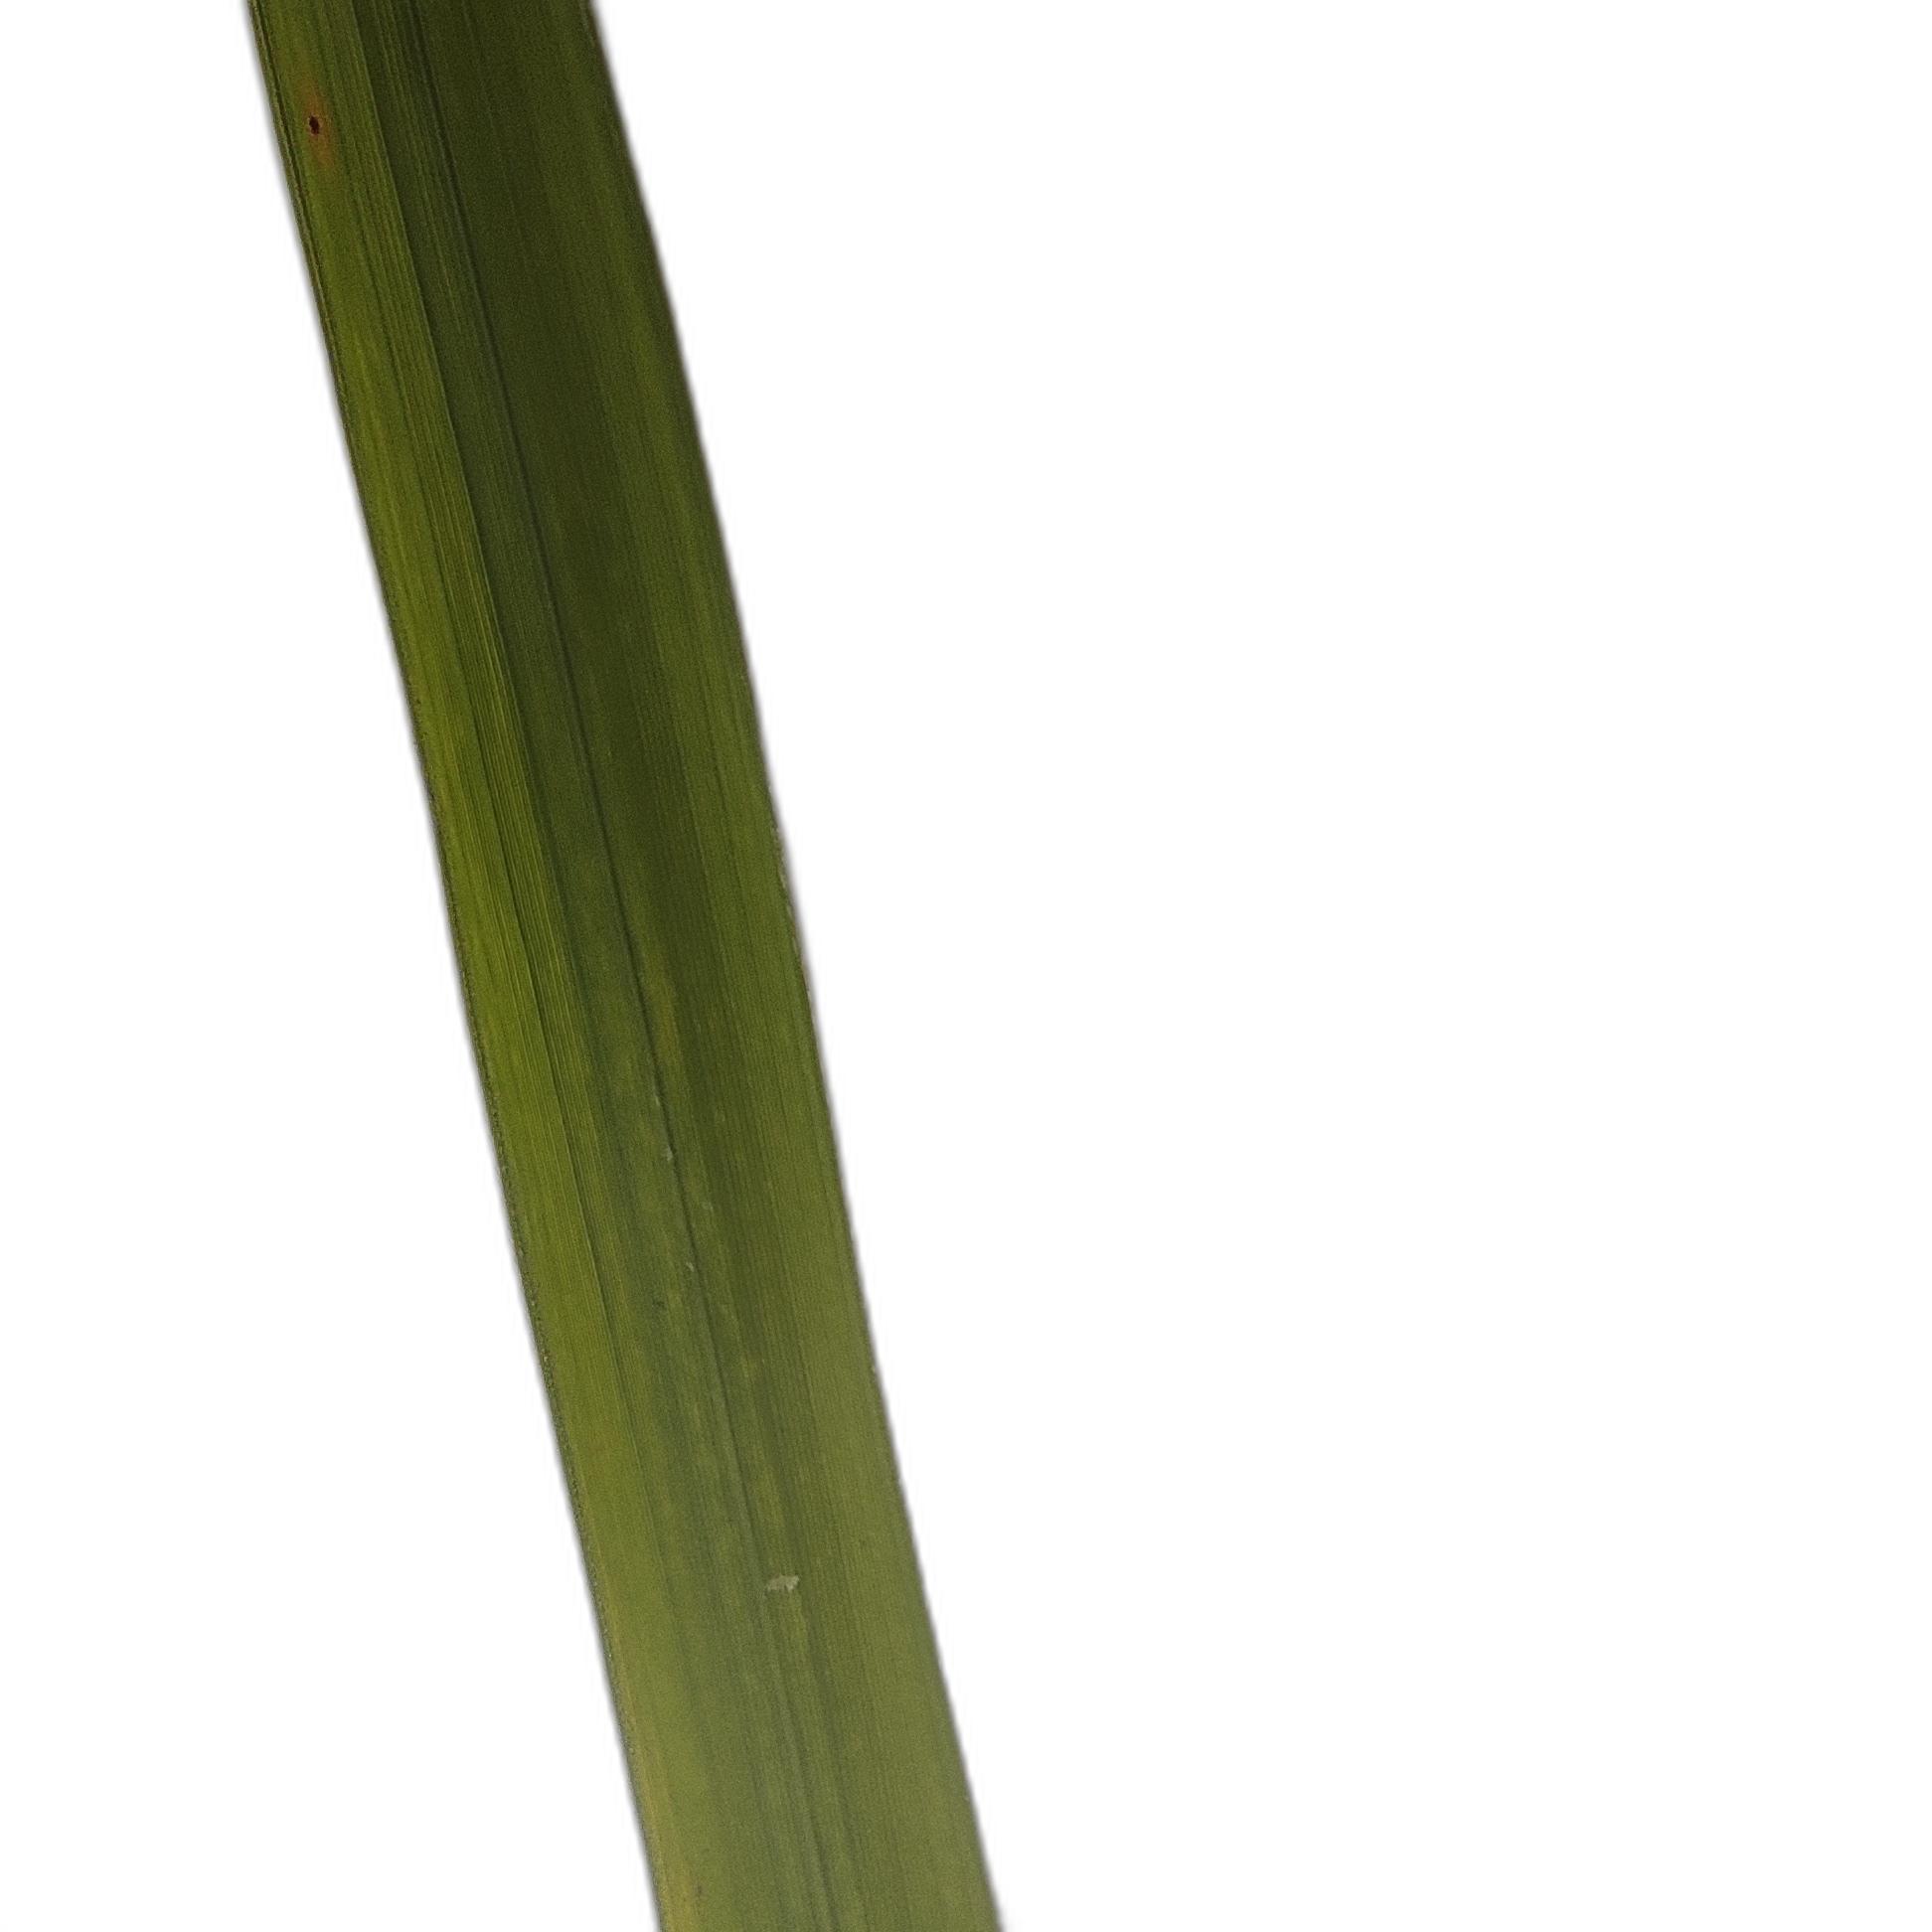
Label: Healthy